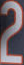
Number: 2